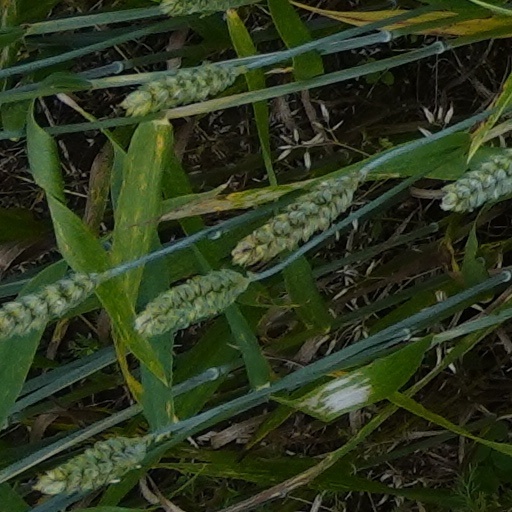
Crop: wheat